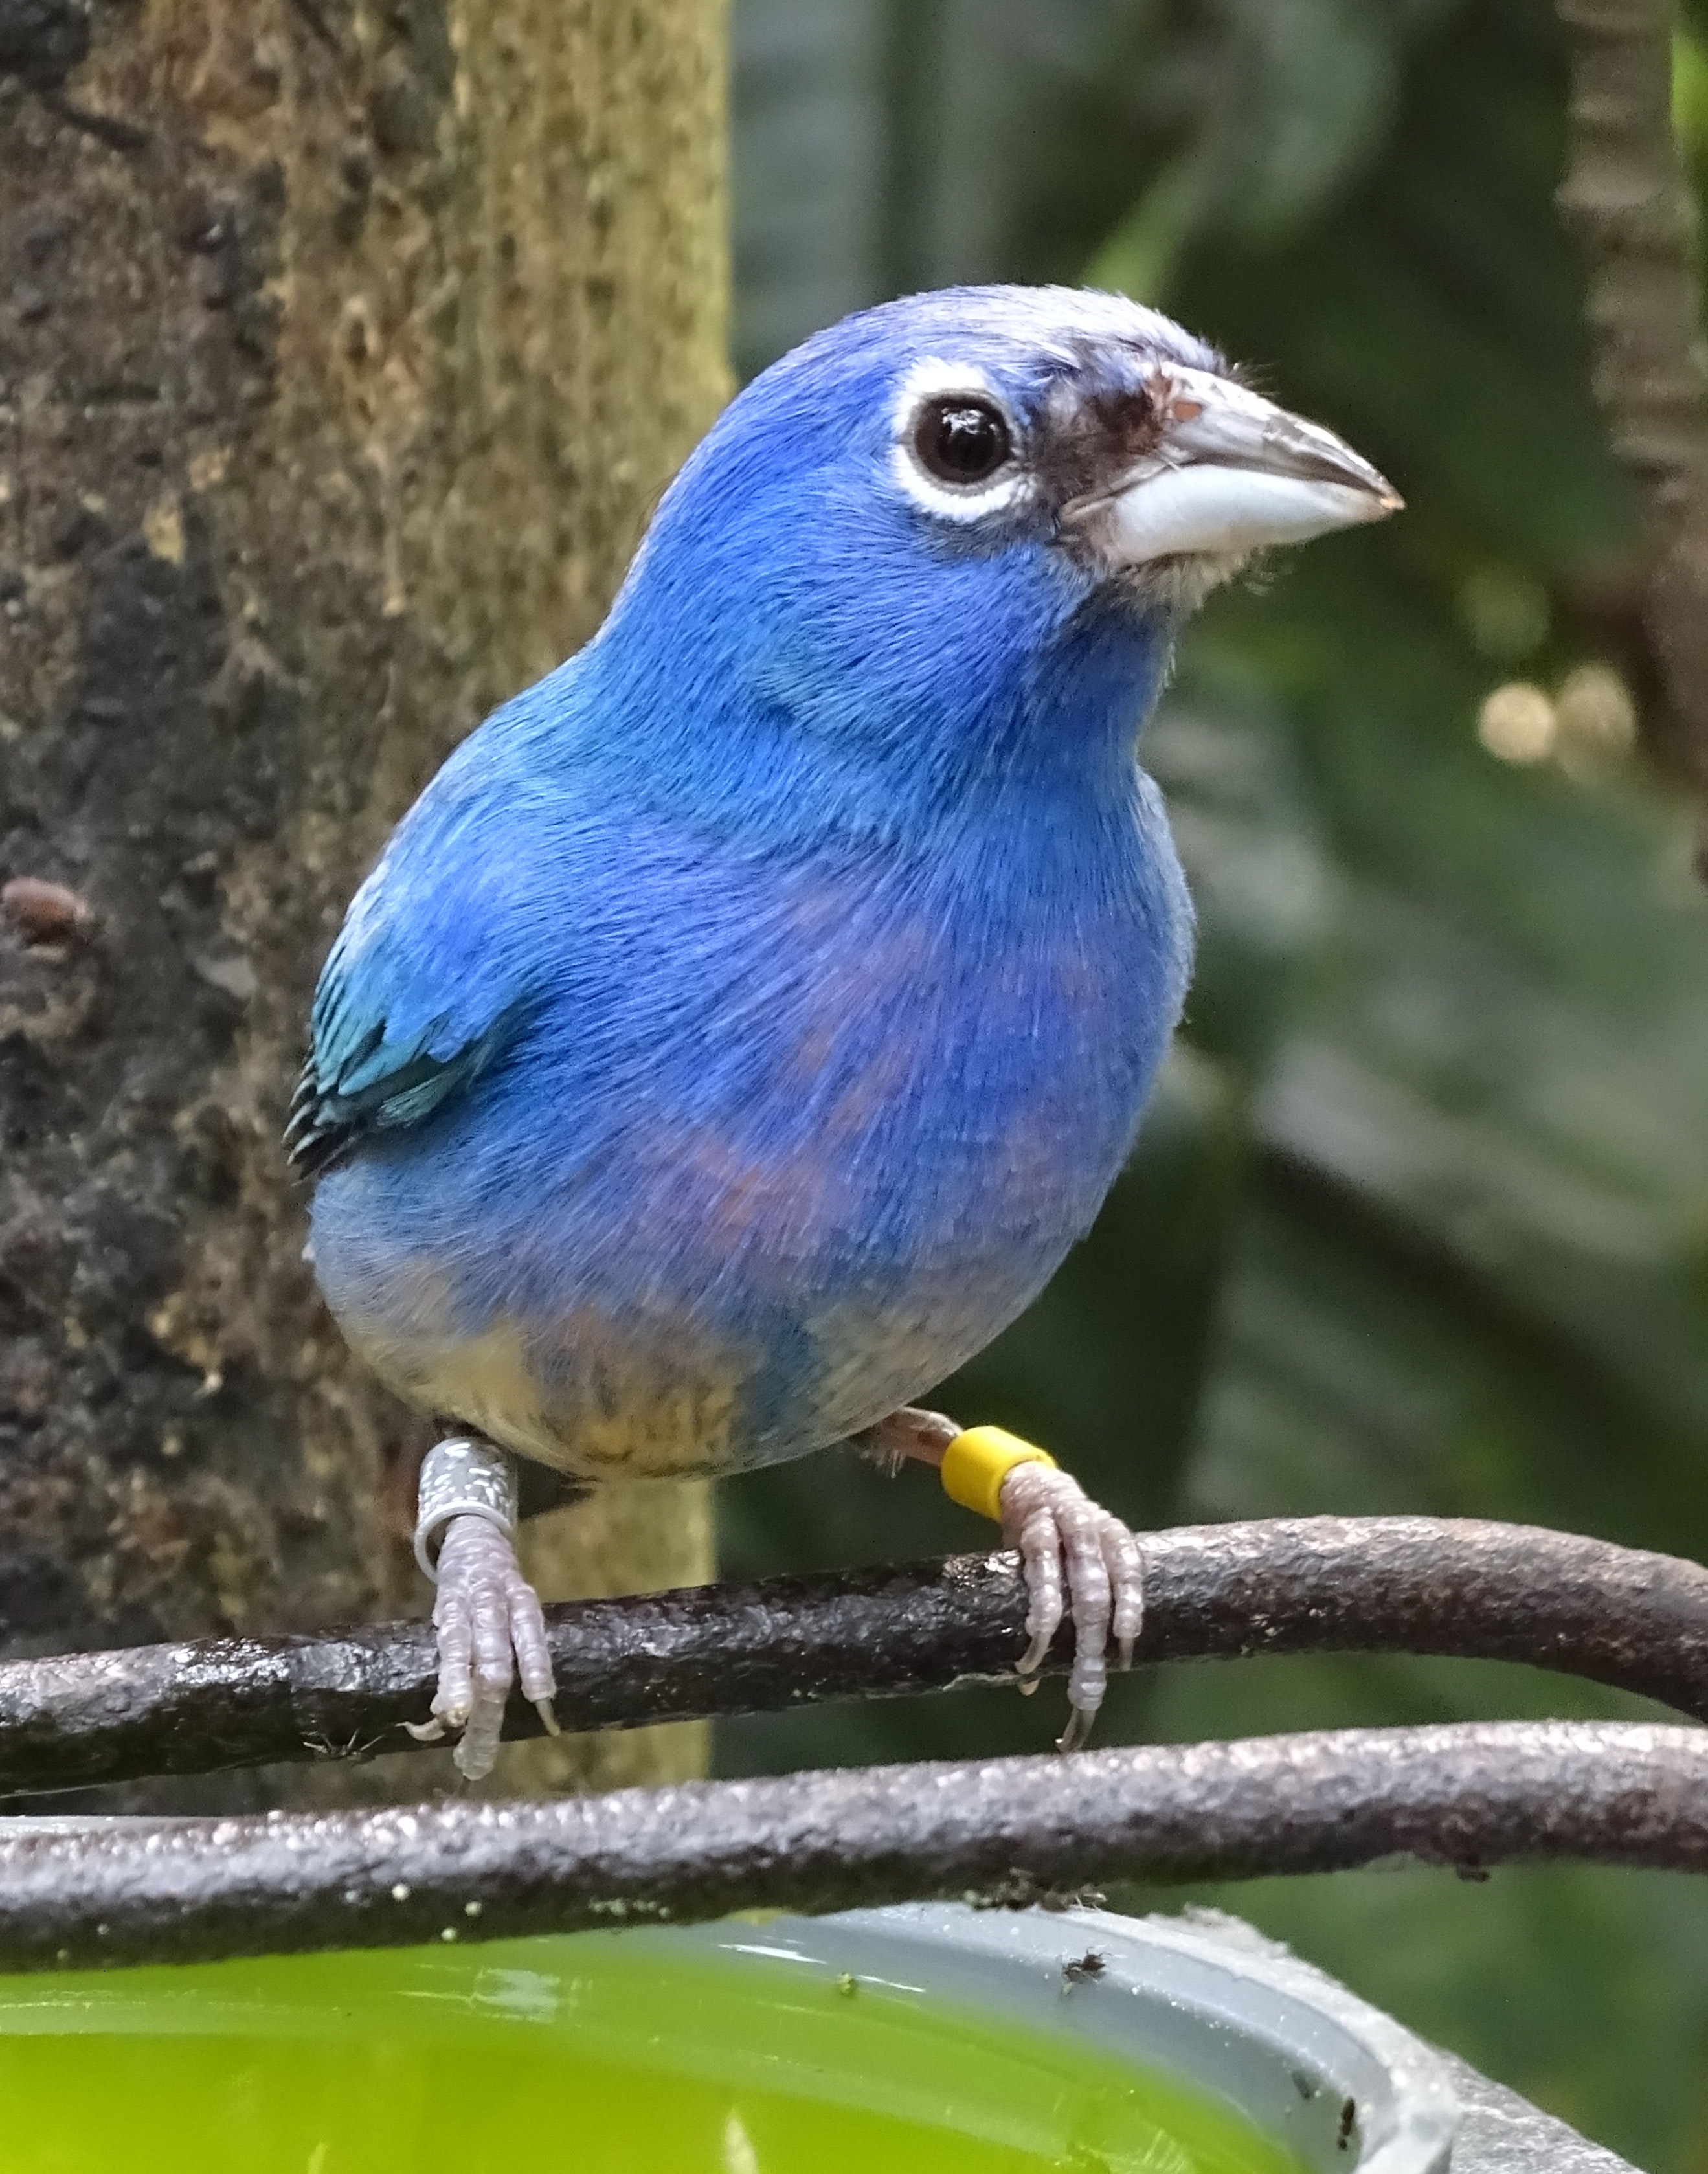
bird, vertebrate, beak, bluebird, indigo bunting, jay, cobalt blue, perching bird, painted bunting, adaptation, songbird, mountain bluebird, finch, eastern bluebird